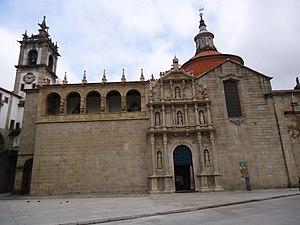
Cet article recense les monuments nationaux du district de Porto, au Portugal.